Platres

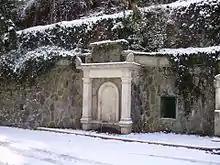
Fountain of Roxanne Koudounaris in the Winter

Platres are the starting point for several nature trails as well as the "Troodos Cycling Routes". Through the path of the "Troodos Cycling routes", as well as some of other hiking trails is the area of Ayia Irini (located in the northeast of the village on the road leading from Psilodentro Area to Mesa Potamos). From the rock of Ayia Irini visitors can see Platres village. It is said that in the area during the Middle Ages (Frank Rule) a Frank monastery with a small settlement existed at the area.